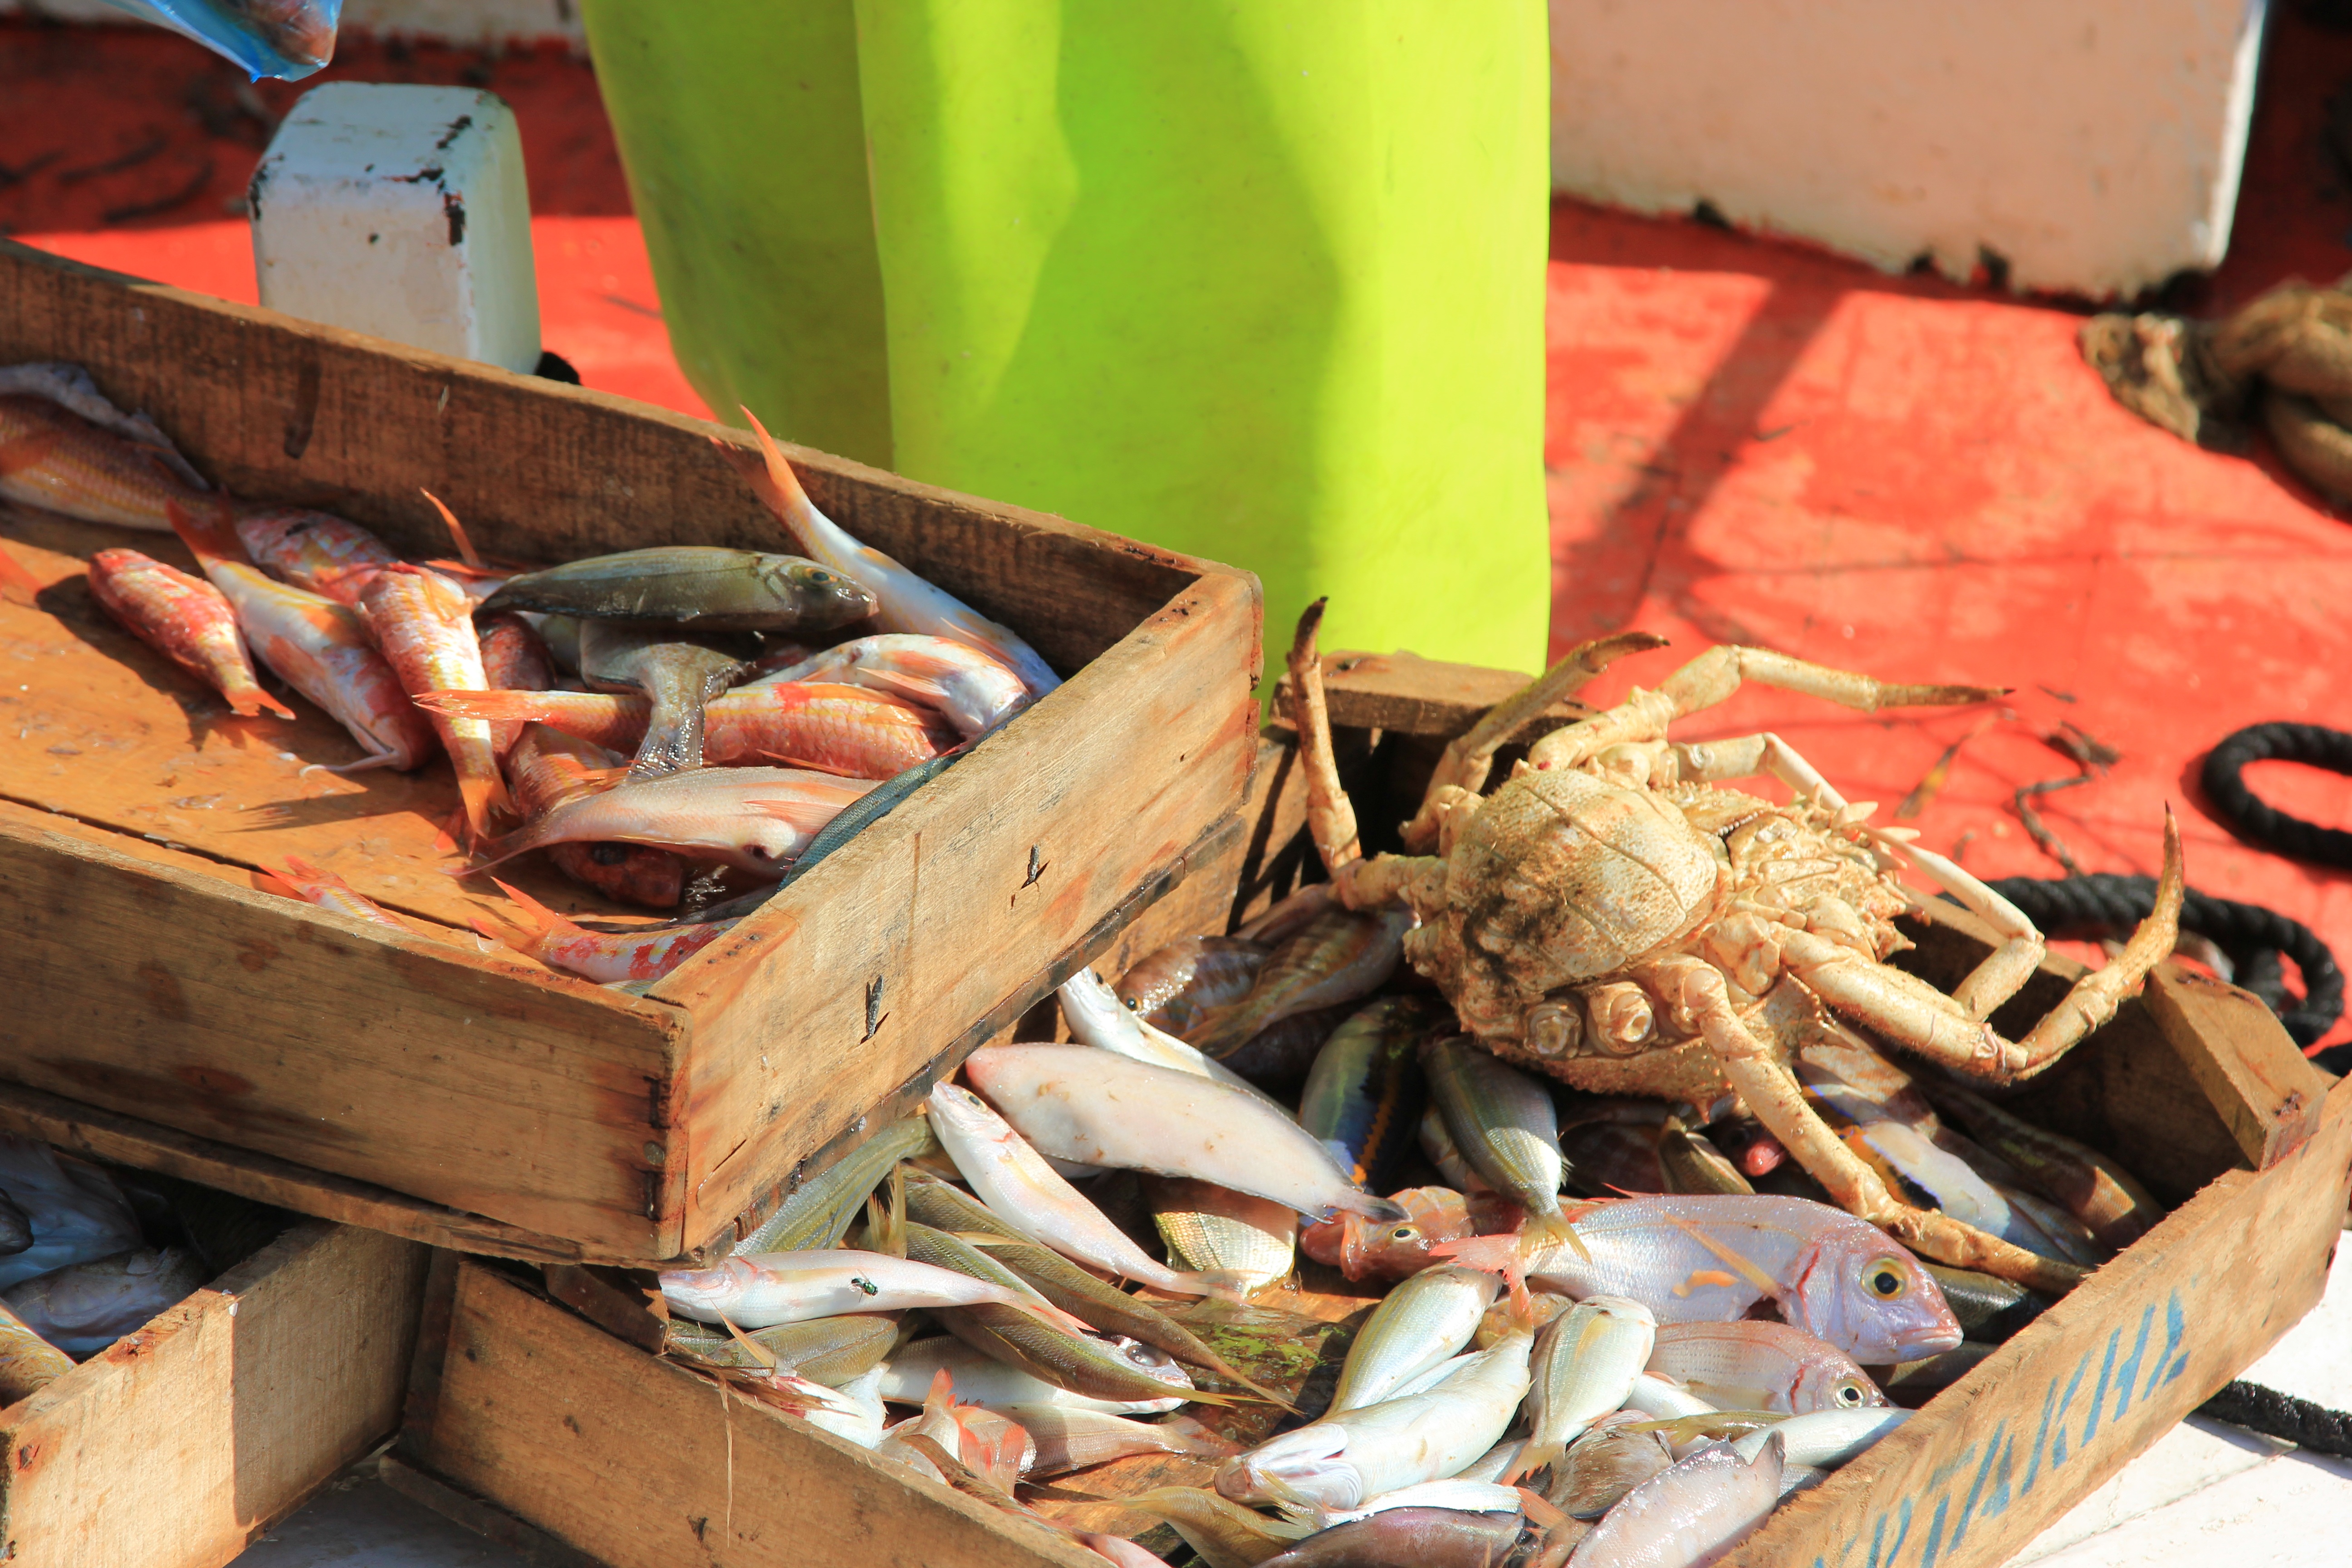
sea, wood, vacation, food, produce, fishing, seafood, bazaar, fish, crab, invertebrate, greece, decapoda, animal source foods, dungeness crab